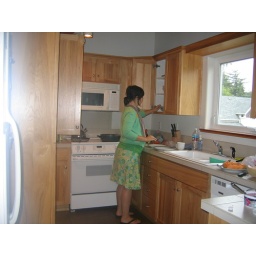
Vanessa in the beach kitchen